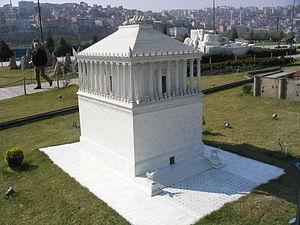
Miniatürk est un parc de miniatures situé sur la rive nord-est de la Corne d'Or à Istanbul, Turquie.